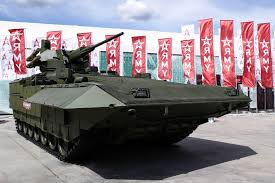
Label: BMP